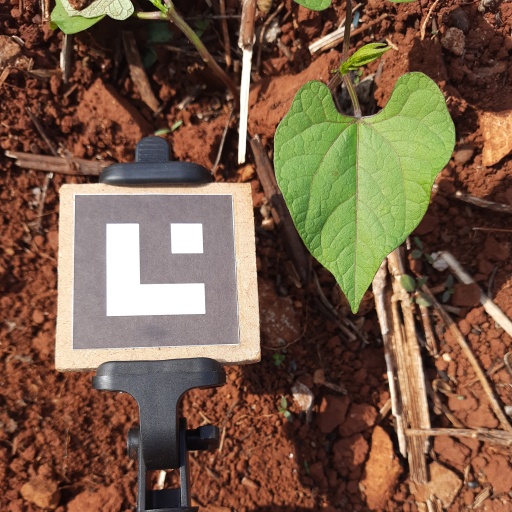
Observations: wavy surface, no eating holes, under sunlight